Program counter

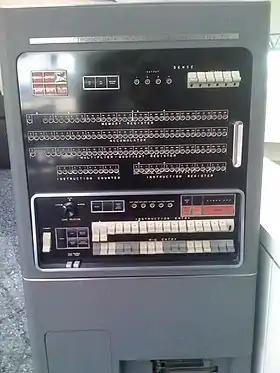
Front panel of an IBM 701 computer introduced in 1952. Lights in the middle display the contents of various registers. The instruction counter is at the lower left.

The program counter (PC), commonly called the instruction pointer (IP) in Intel x86 and Itanium microprocessors, and sometimes called the instruction address register (IAR), the instruction counter, or just part of the instruction sequencer, is a processor register that indicates where a computer is in its program sequence.